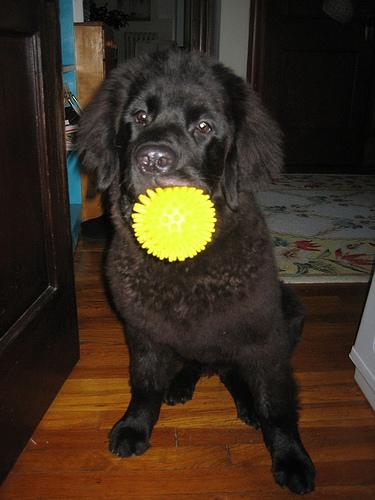
Breed: newfoundland